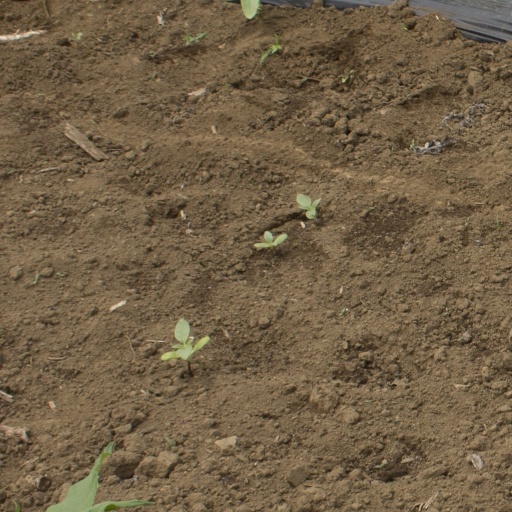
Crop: Jerusalem artichoke